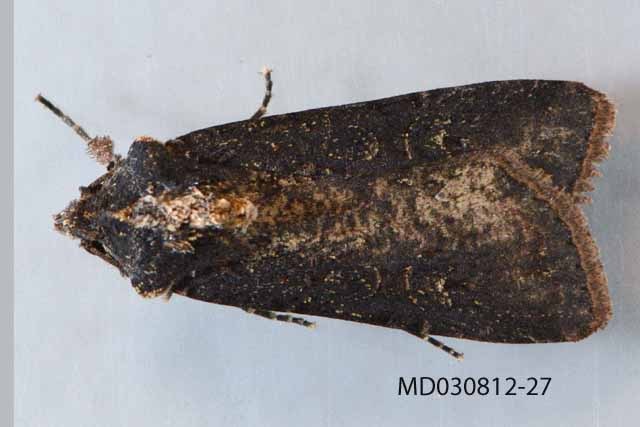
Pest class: cutworms